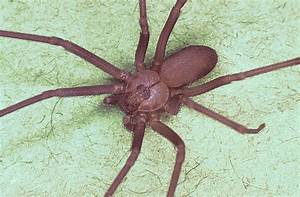
Label: ragno